Cucumaria miniata

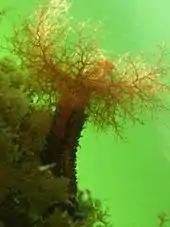
"Cucumaria miniata"

"Cucumaria miniata" is generally orange or reddish brown. They are easily identifiable by their orange coloration and branching tentacles. The body is thick and has five rows of tube feet, separated by smooth, soft skin. Pentameric radial symmetry is present in the five equally spaced rows of feet. The ossicles, which are present in all echinoderms, are small and scarcely scattered throughout the dermis. Respiration occurs through respiratory trees, two arborescent tubes in the coelom.